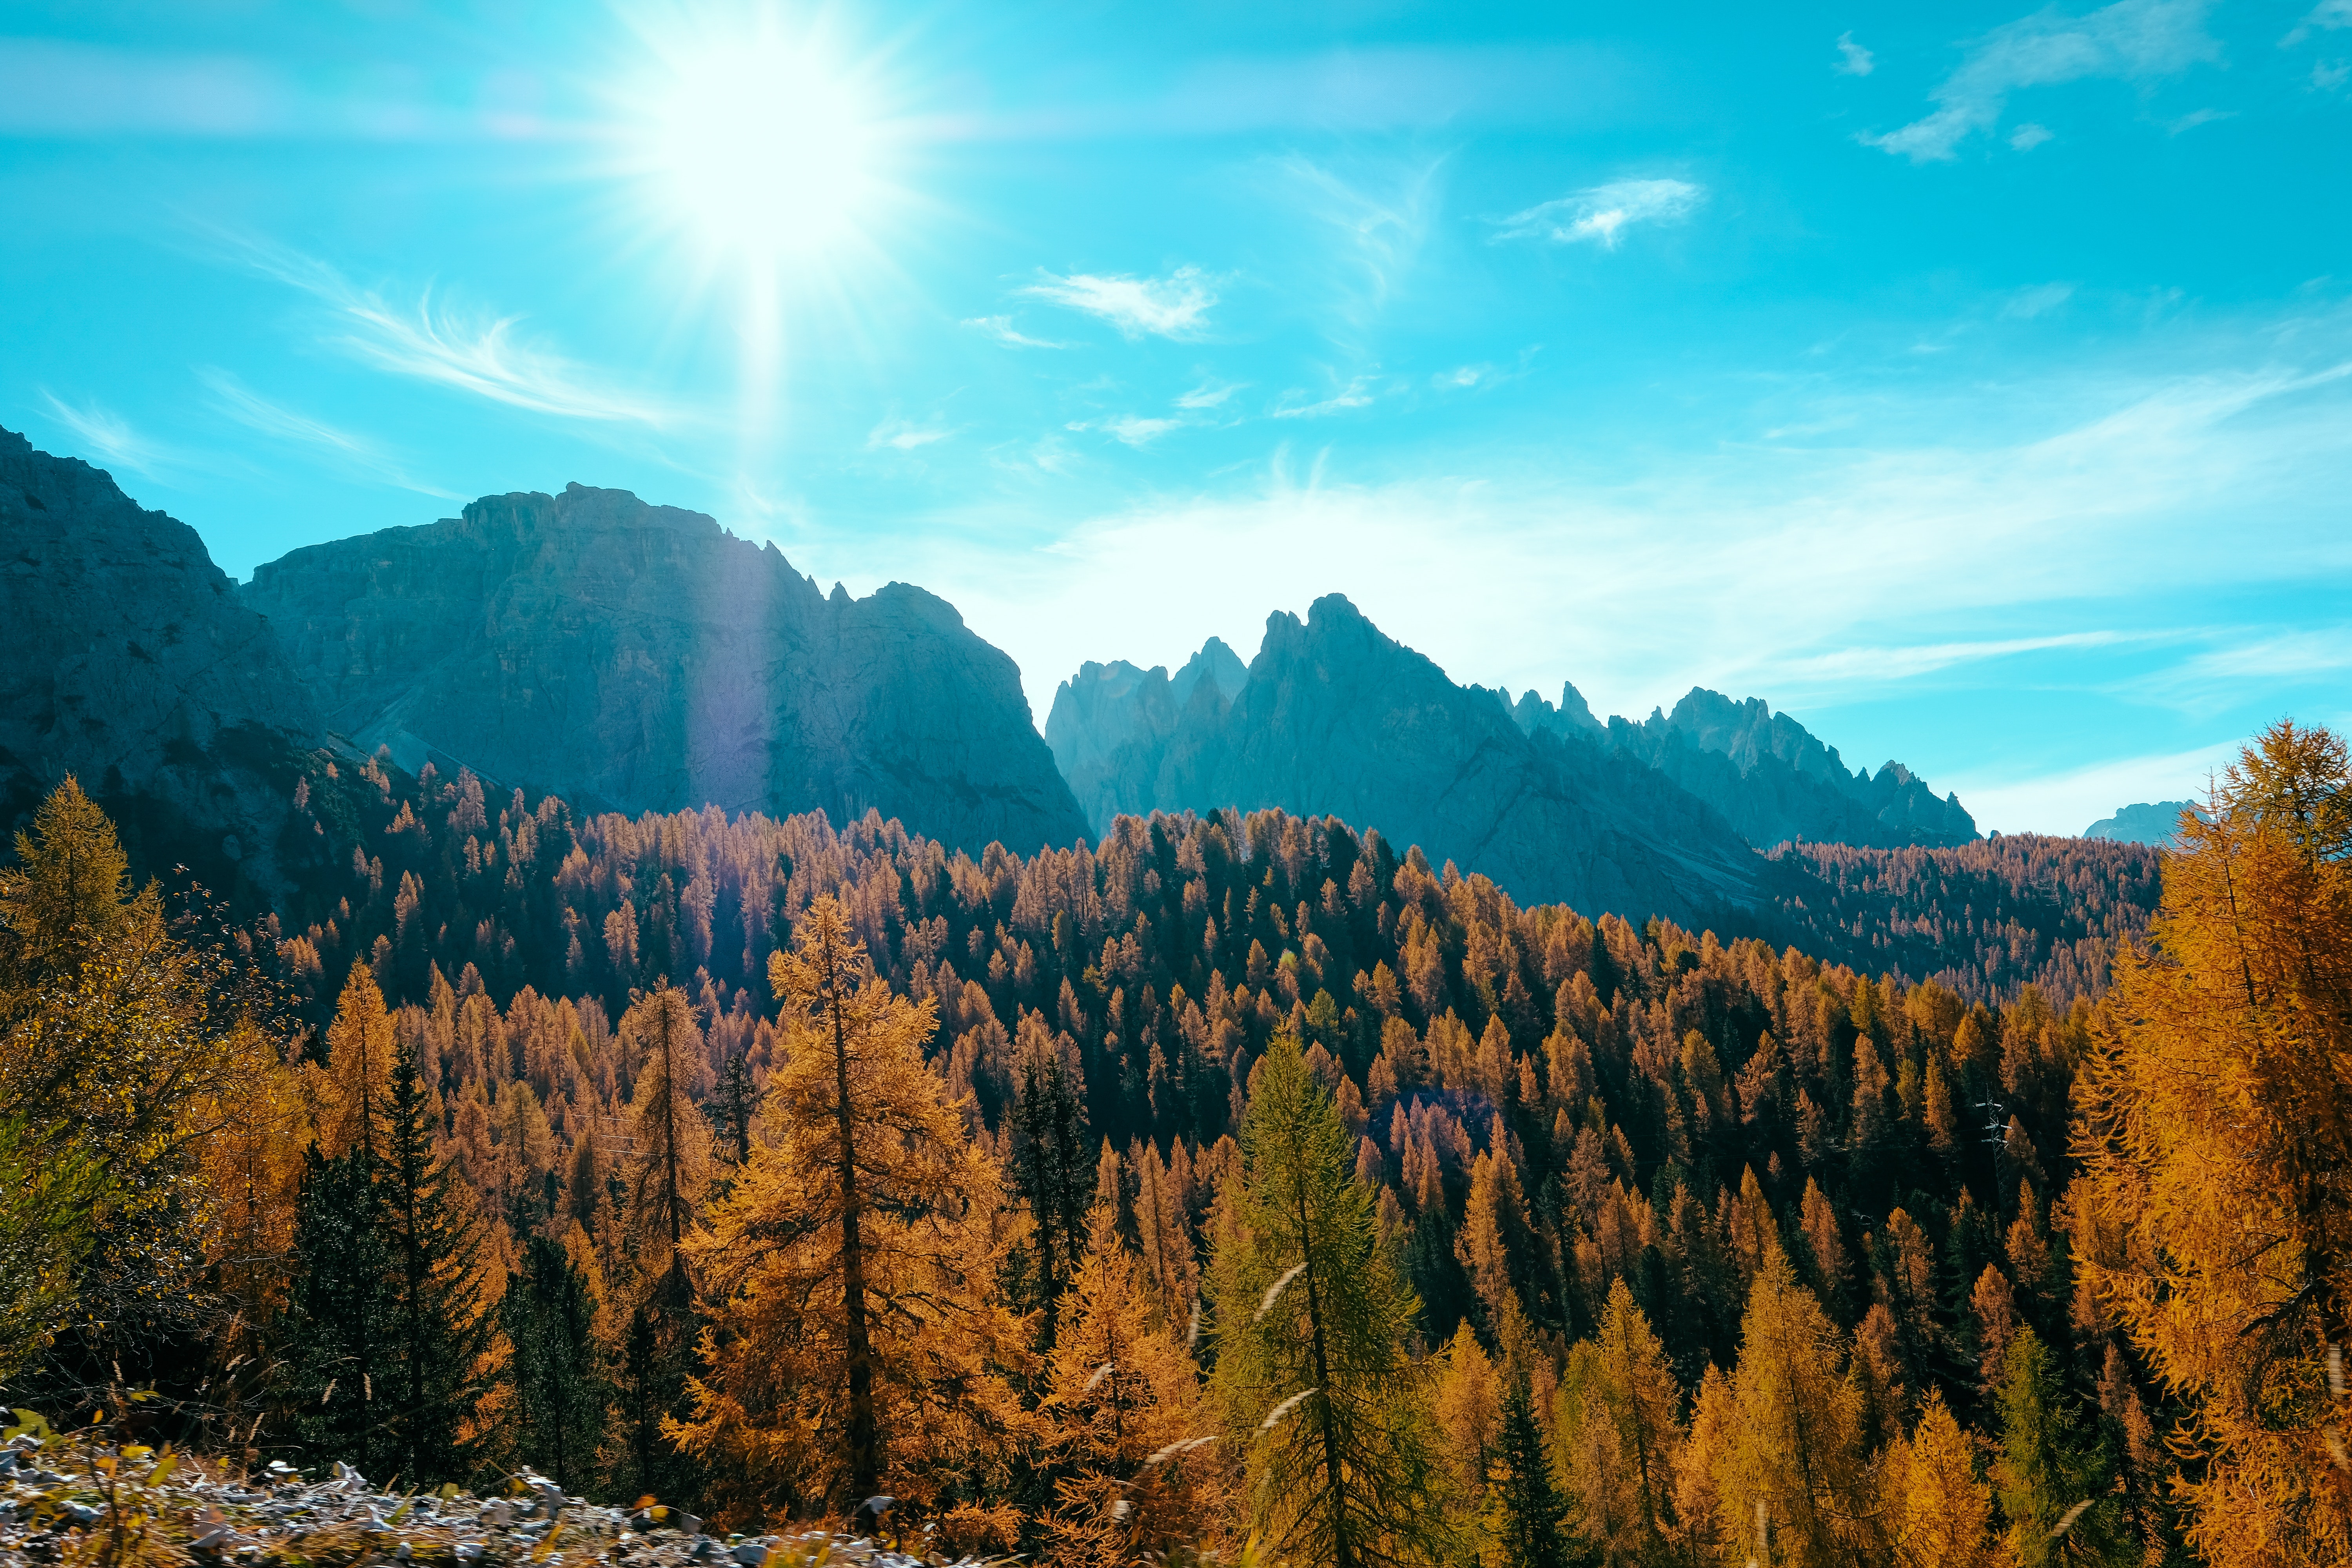
nature, mountainous landforms, sky, mountain, mountain range, wilderness, tree, leaf, woody plant, ecosystem, mount scenery, national park, autumn, larch, alps, morning, forest, spruce fir forest, ridge, daytime, biome, tropical and subtropical coniferous forests, sunlight, winter, highland, temperate coniferous forest, valley, hill station, cloud, massif, conifer, landscape, temperate broadleaf and mixed forest, escarpment, hill, pine family, meadow, mountain pass, fir, computer wallpaper, plant